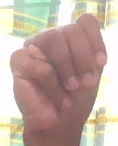
ASL sign: M